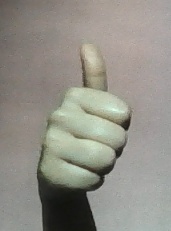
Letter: aleff